Stephen S. Trott

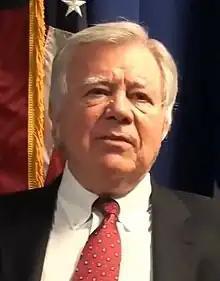
Trott in 2017

Stephen Spangler Trott (born December 12, 1939) is an inactive Senior United States circuit judge of the United States Court of Appeals for the Ninth Circuit.